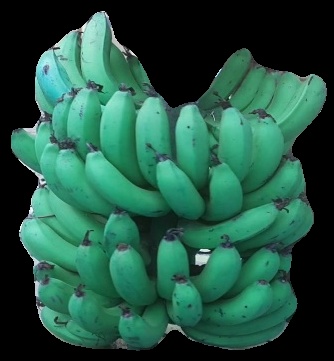
Variety: pachbale
Grade: grade3